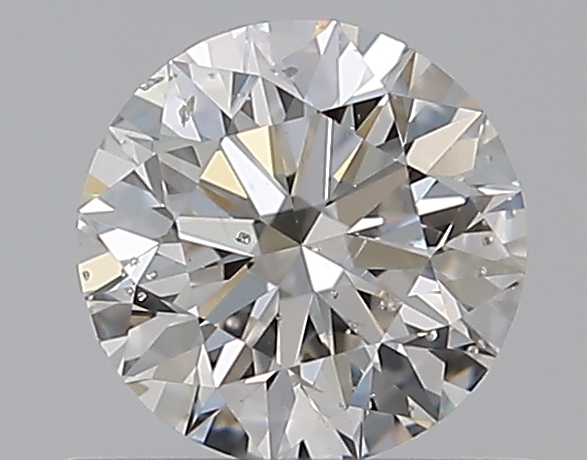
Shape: round
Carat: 0.5
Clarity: SI2
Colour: H
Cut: EX
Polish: VG
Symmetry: EX
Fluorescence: N
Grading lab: GIA
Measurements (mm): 5.05 x 5.08 x 3.18